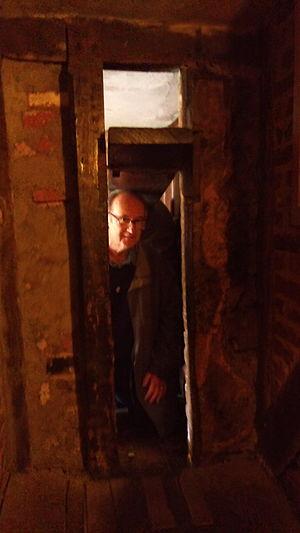
Saint Nicolas Owen, né vers 1550 et mort le 2 mars 1606, à Londres, est un frère jésuite anglais, canonisé en 1970. Charpentier de profession, et collaborateur du père jésuite Henry Garnet, il est célèbre pour avoir construit et aménagé de remarquables cachettes pour prêtres catholiques clandestins dans plusieurs manoirs et châteaux sous la sévère persécution anticatholique du règne d’Élisabeth Ire d'Angleterre.